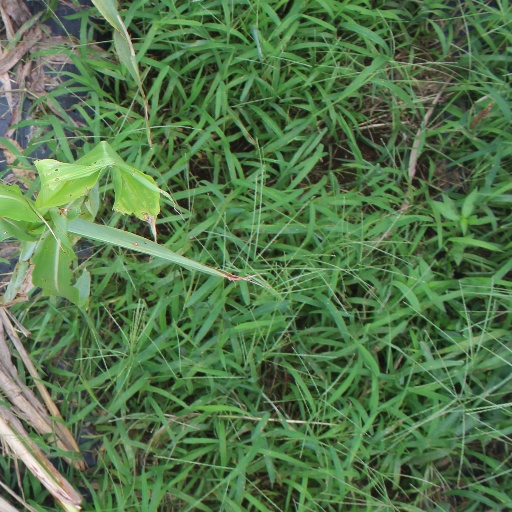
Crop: sorghum